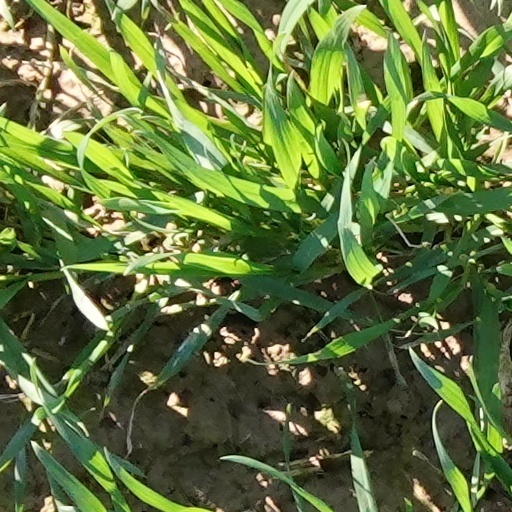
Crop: wheat